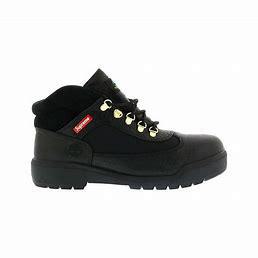
Brand: Timberland
Model: Field